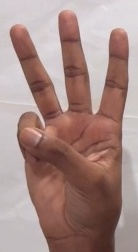
ASL sign: 6